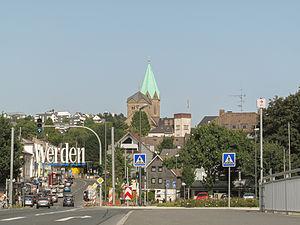
Werden est un quartier d'Essen en Allemagne, qui compte 9 743 habitants au 30 juin 2017, pour une superficie de 4,04 km². C'est dans ce quartier que se trouve l'abbaye de Werden. Jusqu'à ce jour Werden est encore une vieille ville historique avec des nombreux monuments.